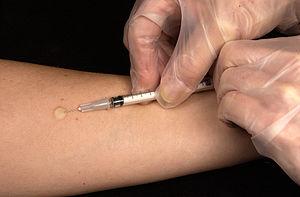
Une intradermoréaction est en médecine, un test réalisé à l'aide d'une goutte de liquide contenant les antigènes à tester, posée sur la peau, à travers laquelle on va piquer l'épiderme à l'aide d'une aiguille stérile. La réaction inflammatoire obtenue détermine si le sujet possède ou non les anticorps correspondants au produit testé.
Le test Mantoux est un outil diagnostique pour la tuberculose. Le test Mantoux est utilisé aux États-Unis et est recommandé par l'American Thoracic Society et les Centers for Disease Control and Prevention. Les tests à ponction multiple tels que le test Tine ne sont pas recommandés. Le test Mantoux est l'un des deux principaux tests cutanés à la tuberculine utilisés dans le monde pour dépister la tuberculose. Jusqu'en 2005, le test Heaf était utilisé au Royaume-Uni mais il a été remplacé par le test Mantoux. Ces tests cutanés sont aussi nommés « cuti-réactions ».